Water dispenser

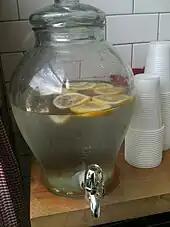
Tabletop water dispenser

There are also smaller versions of the water dispensers where the dispenser can be placed directly on top of a table. These dispensers are commonly classified as household appliances and can often be found in household kitchens and office pantries.